Bird Summons

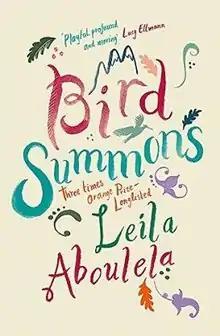
First edition

Bird Summons is a 2019 novel by British-Sudanese author Leila Aboulela. It was published by Weidenfeld & Nicolson Ltd an imprint of Orion Publishing Group.